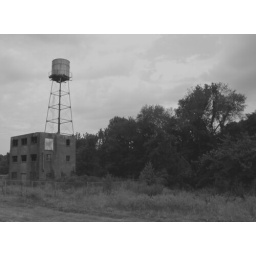
A old water tower at a factory in Hot Springs, Arkansas.